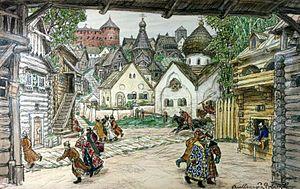
Un État policier est un gouvernement qui exerce son pouvoir de manière autoritaire et arbitraire, par le biais des forces policières. Les habitants d'un État policier sont limités dans leur liberté d'expression et leur liberté de circulation, et peuvent faire l'objet de diverses coercitions, de tortures, être soumis à de la propagande, de la manipulation mentale, ou encore une surveillance de masse par un État, sous la menace de forces policières.
La Réserve du Souverain, en russe Gassoudariéva Opritchnina, a été de 1565 à 1572, la part de la Russie sur laquelle le tsar Ivan IV le Terrible exerçait un pouvoir absolu, le reste du territoire, la Zemchtchina, étant dévolu, par un partage du pouvoir, aux différents boyards. Par métonymie, le mot deviendra un synonyme de pouvoir impitoyable et sans limites.